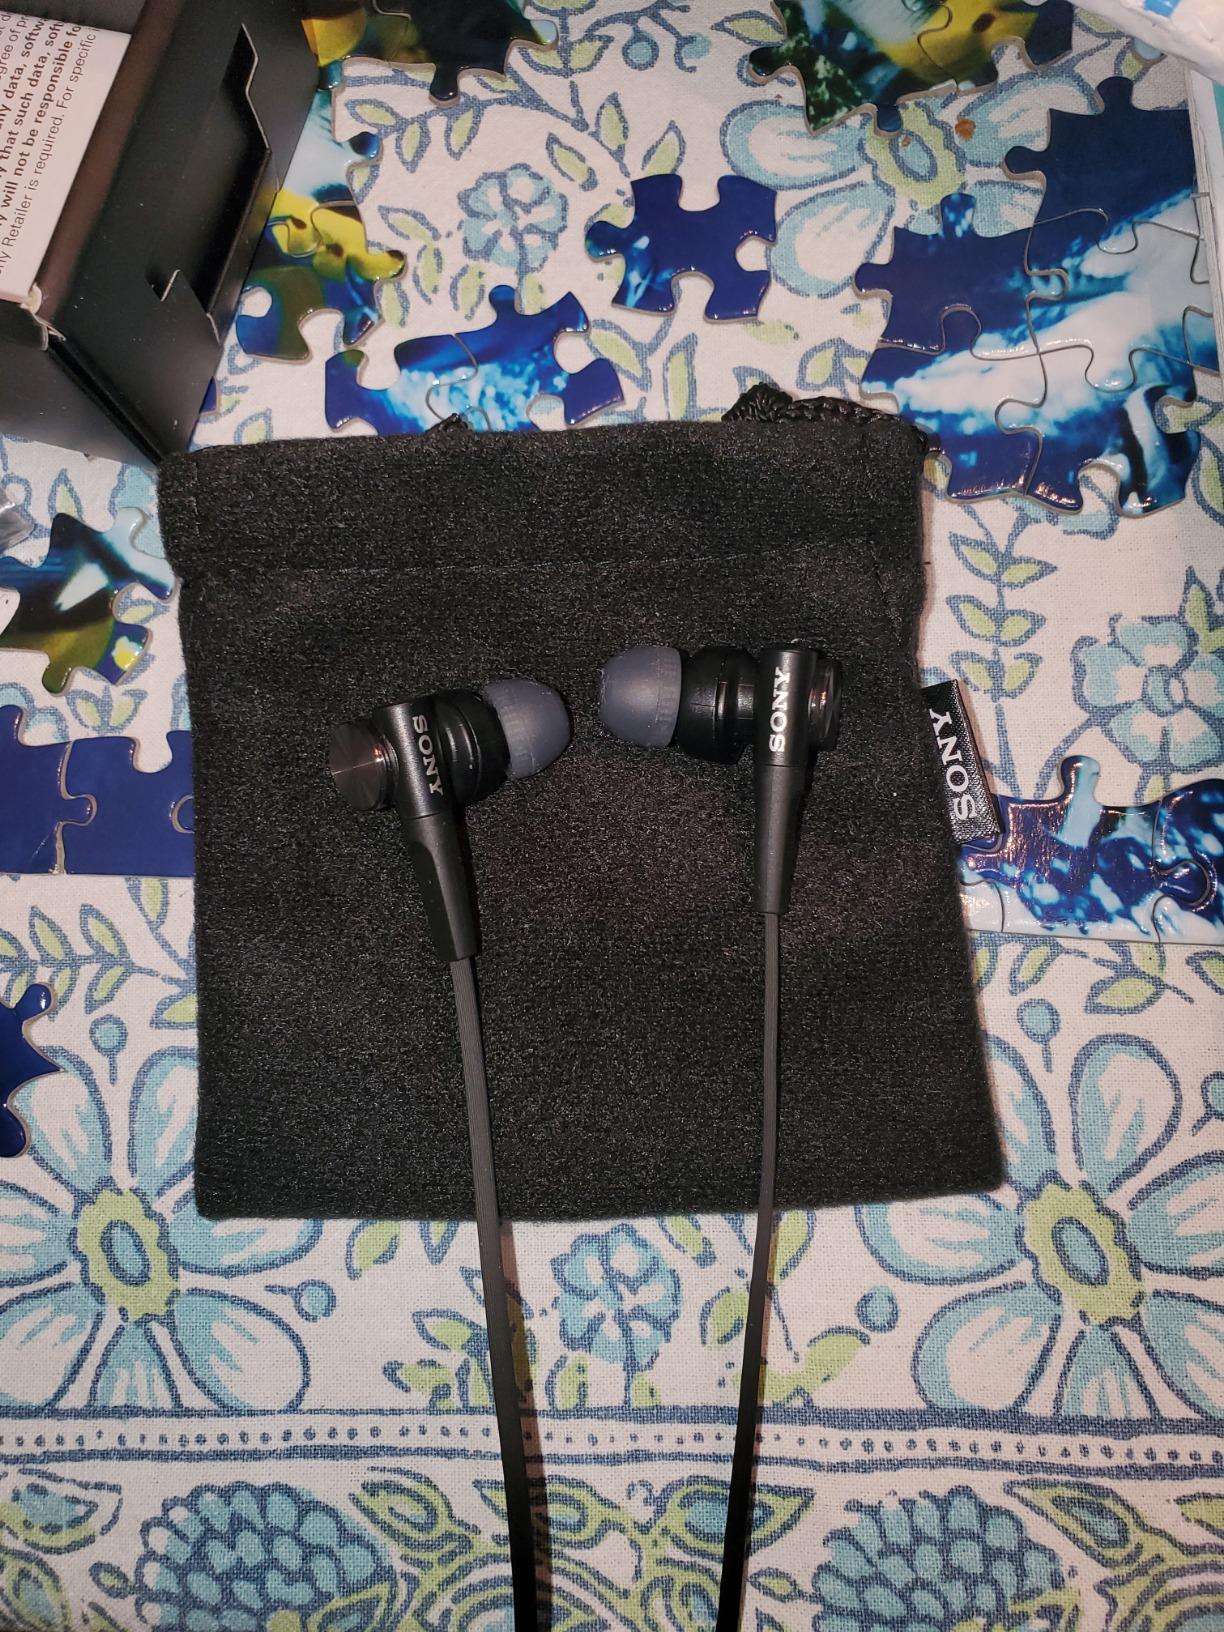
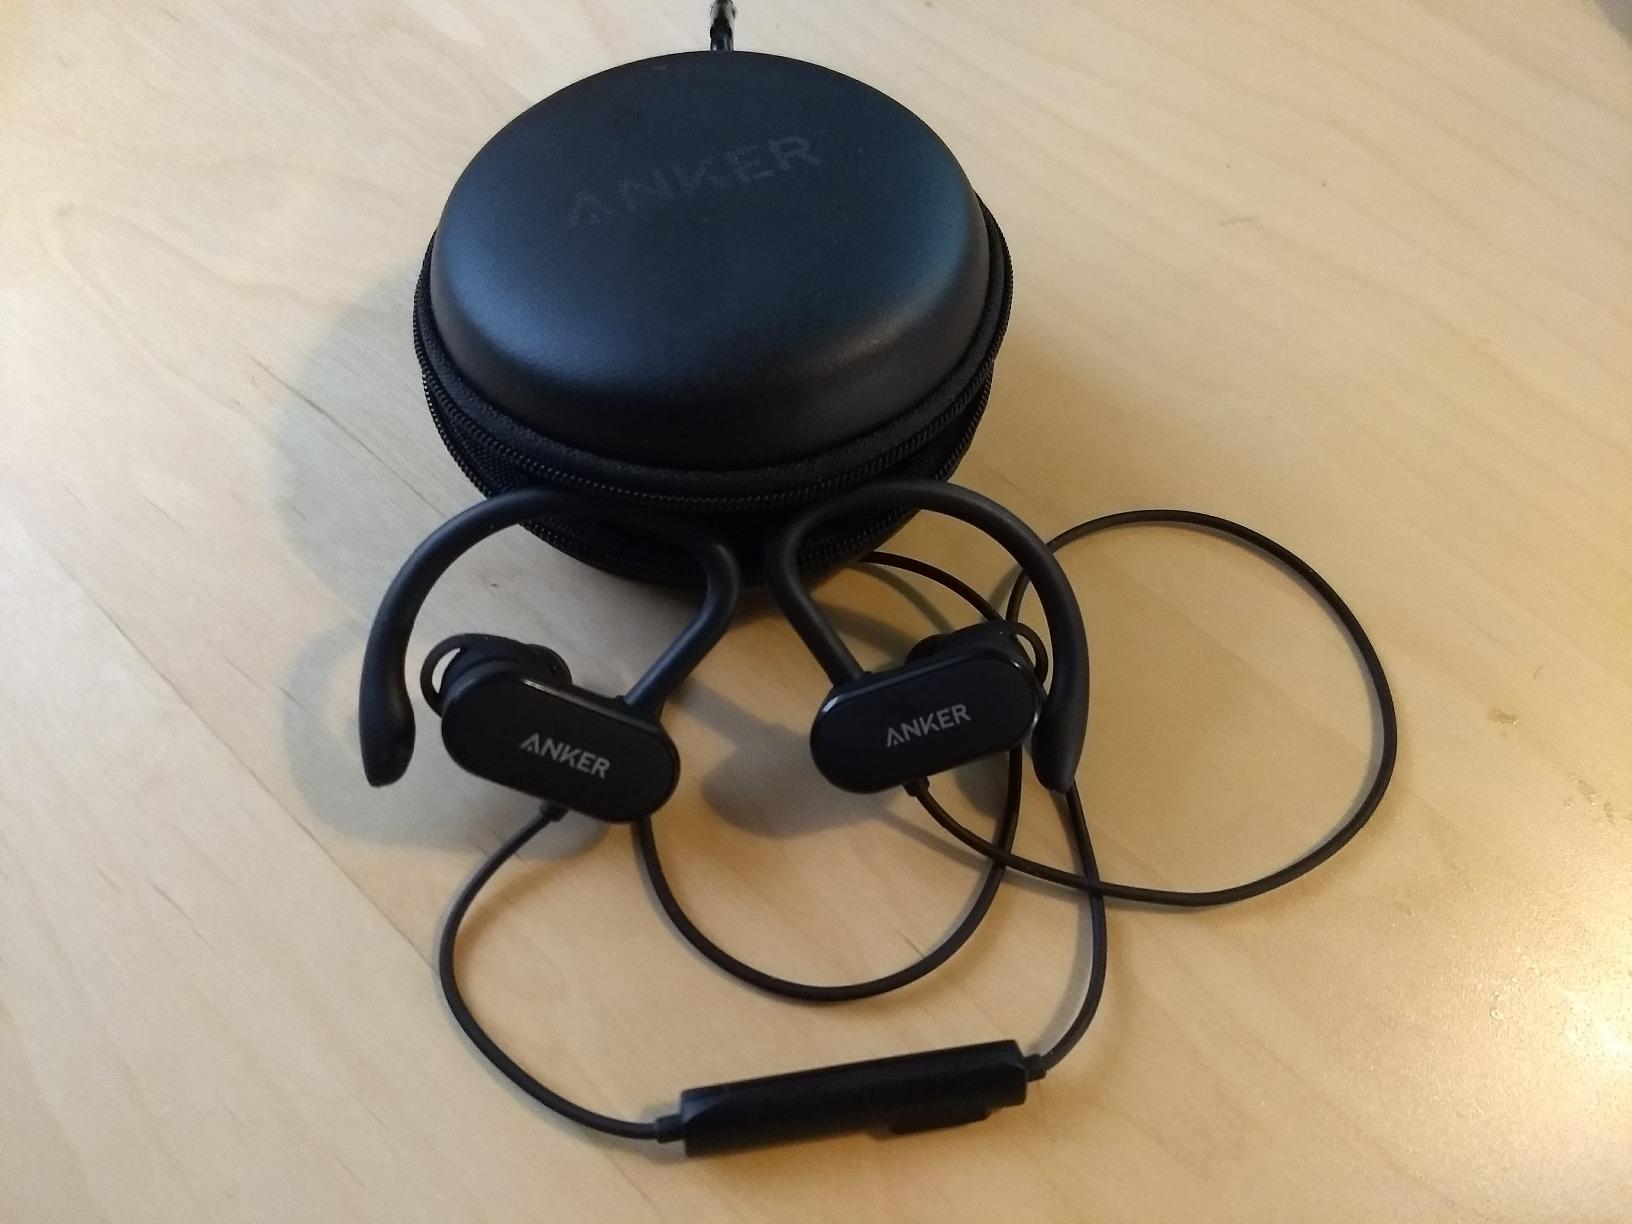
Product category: headphones
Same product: no